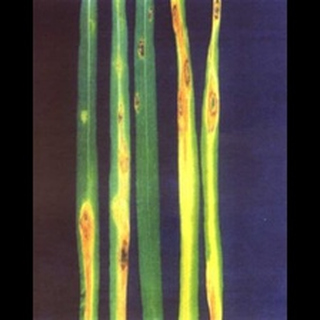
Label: wheat_leaf_blight